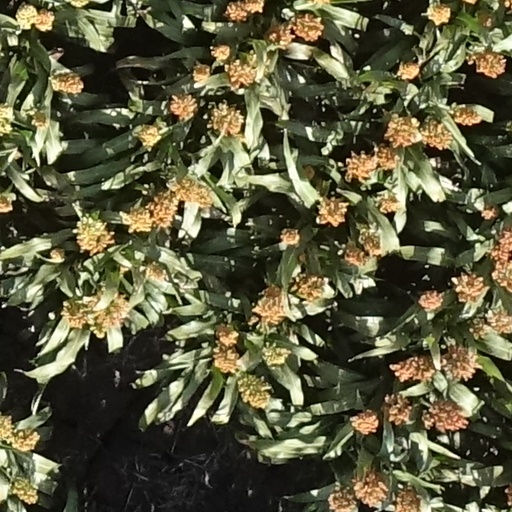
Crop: sorghum